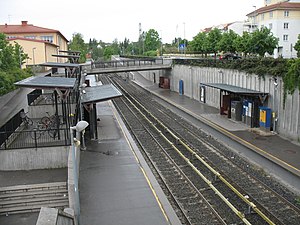
Hovseter Station
Hovseter Station.
Hovseter Station er en metrostation på Røabanen på T-banen i Oslo. Stationen ligger i nærheden af Persbråten videregående skole, Huseby barneskole og Huseby leir. Stationen blev åbnet 24. januar 1935. I midten af 1990’erne blev den ombygget til metrostandard og genåbnet 18. maj 1995.